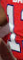
Number: 1